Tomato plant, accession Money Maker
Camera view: vertical (180 deg); turntable rotation: 0 degrees
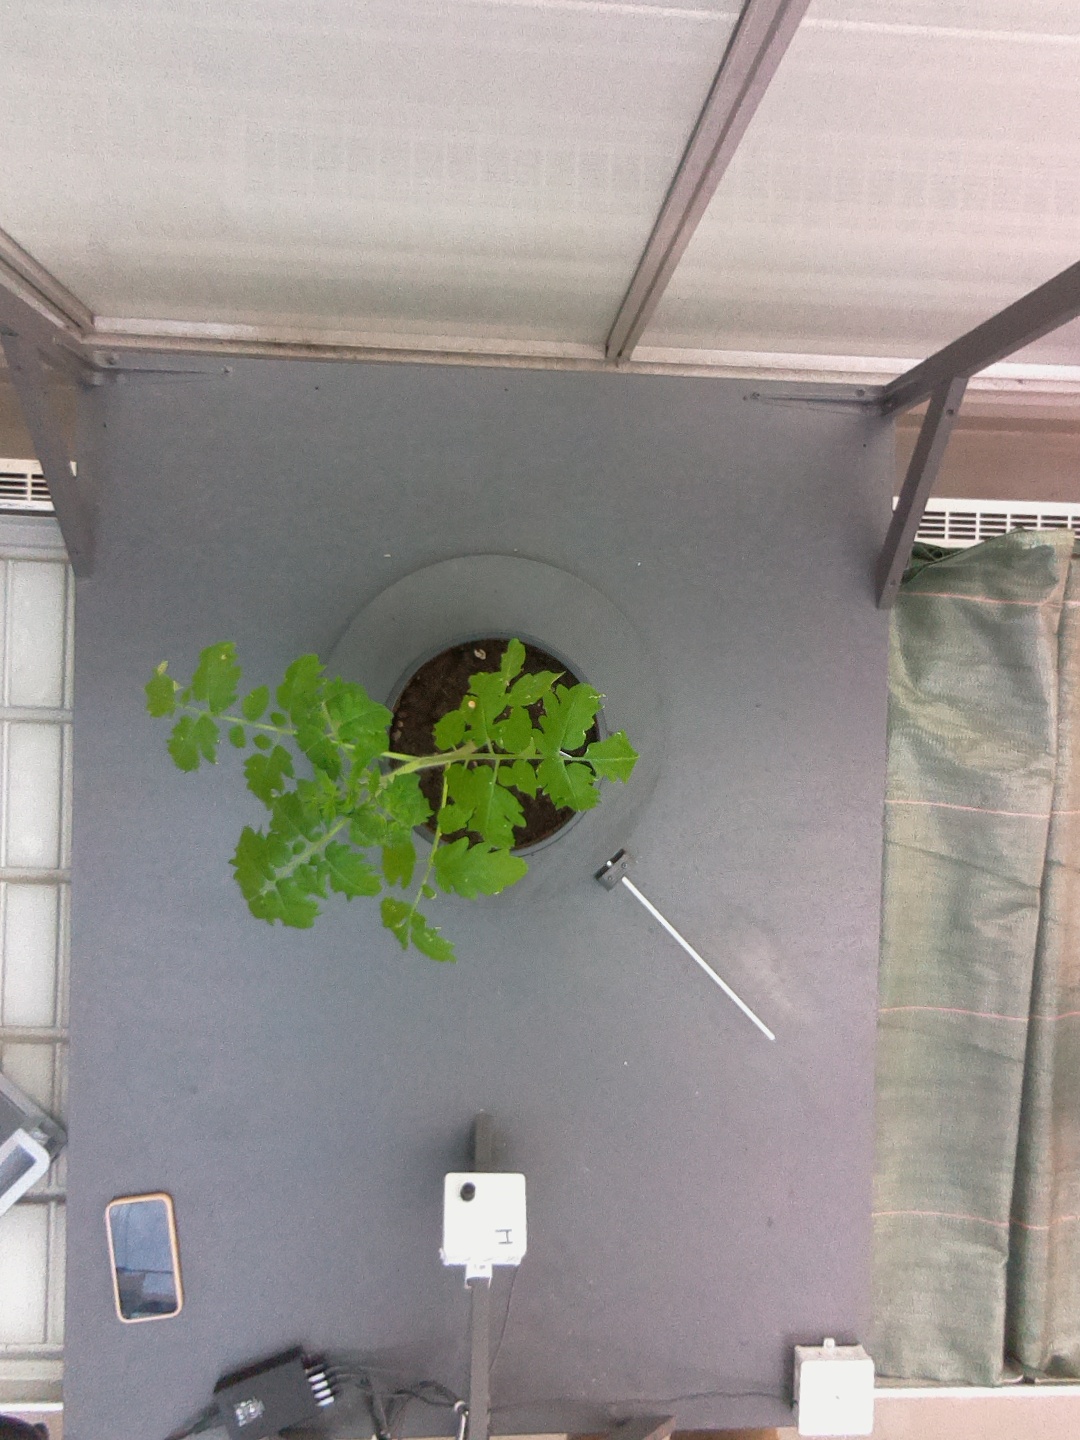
BBCH growth stage 13: 6 of true leaves visible